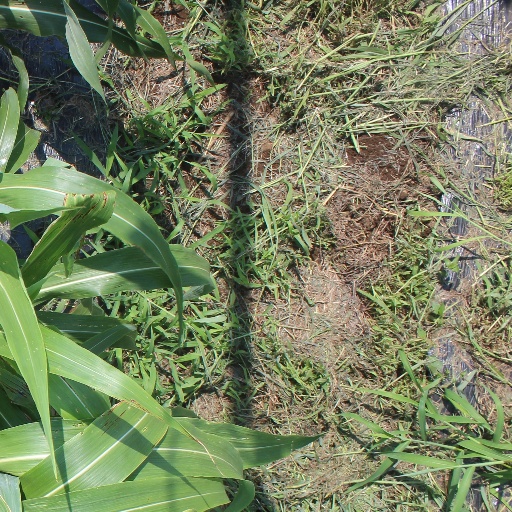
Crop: sorghum